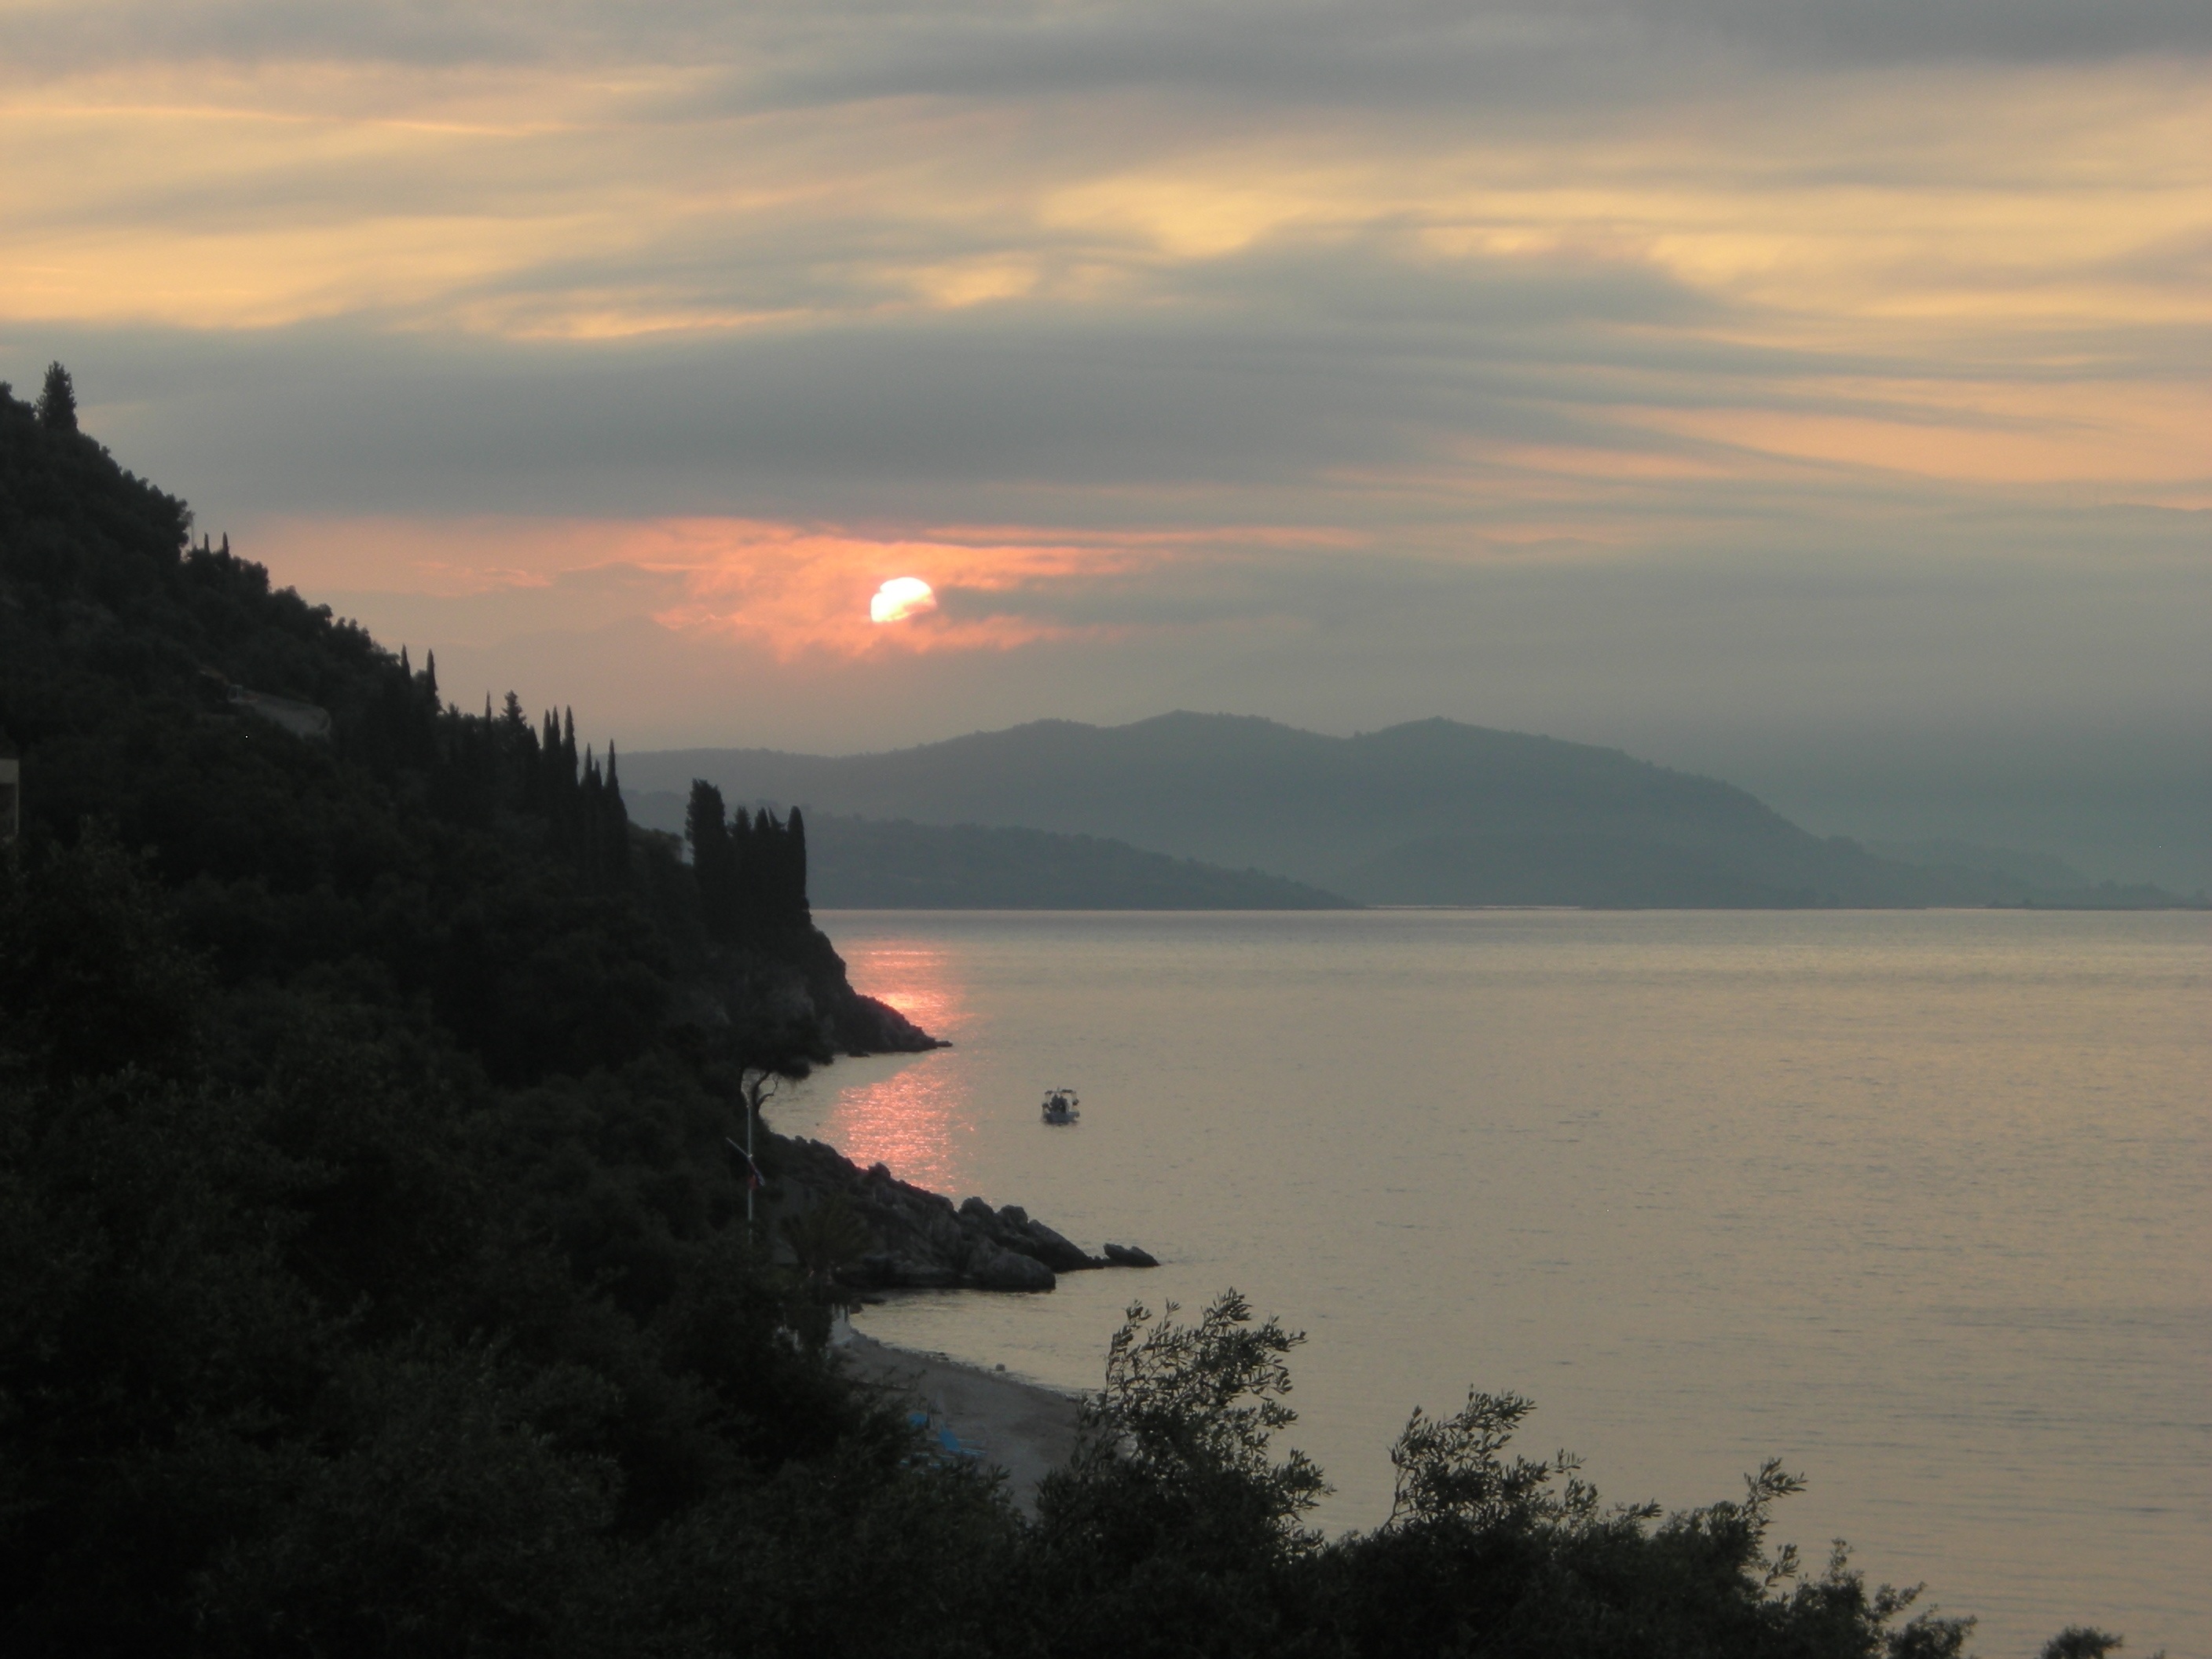
sea, coast, ocean, horizon, mountain, cloud, sunrise, sunset, morning, hill, shore, lake, dawn, river, dusk, evening, reflection, bay, reservoir, body of water, greece, loch, corfu, atmospheric phenomenon